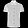
Label: Shirt